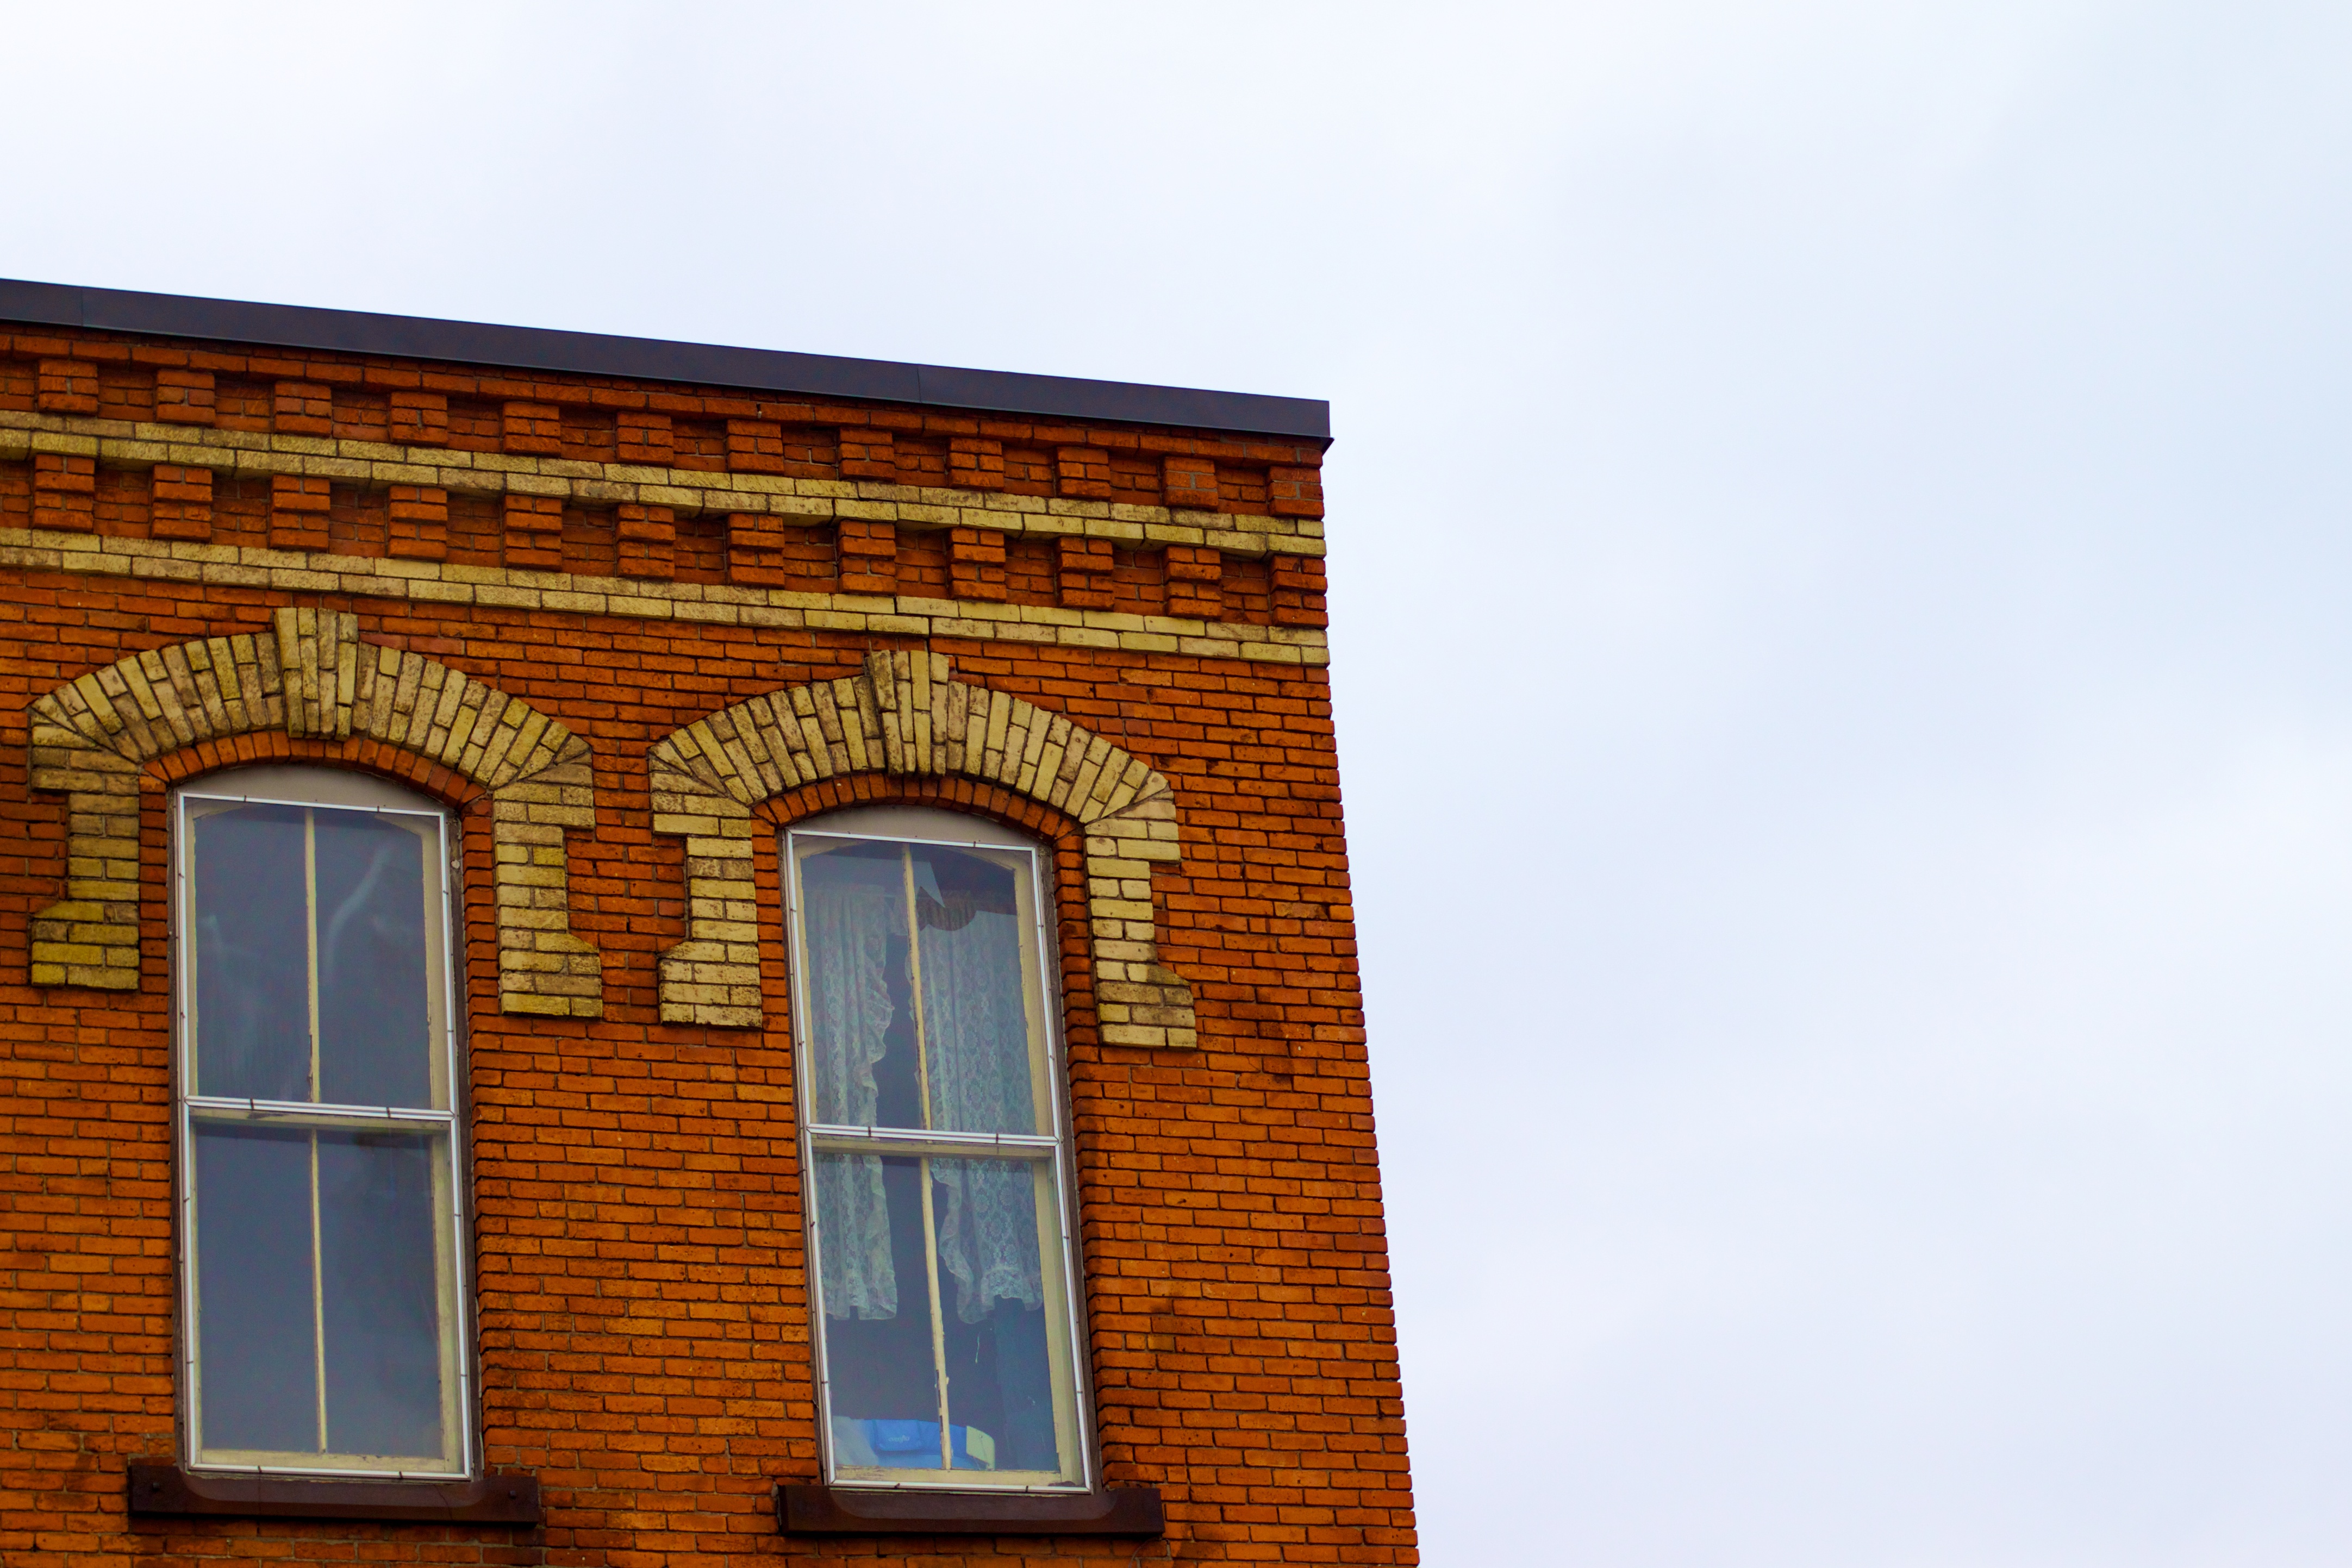
architecture, house, window, wall, arch, tower, facade, brick